Morthen

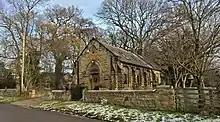
Former chapel of St James

Morthen lay in the Viking district also named "Morthen". This had already ceased to function by the Norman Conquest, but gave its name to several villages in the area. In the early Mediaeval period, Aston and Dinnington were also described as being "-in-Morthen".